Fandom (website)

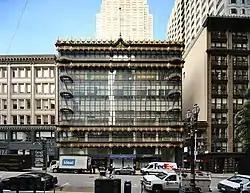
Hallidie Building in San Francisco, current Fandom headquarters

The overall parent company, Fandom, Inc., is headquartered at the Hallidie Building on 130 Sutter Street in San Francisco, California. The company was incorporated in Florida in December 2004 and re-incorporated in Delaware as Wikia, Inc. on January 10, 2006.